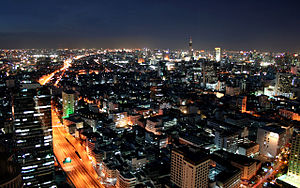
Asienmesterskabet i håndbold 2008 (kvinder)
Mesterskabet blev spillet i Bangkok
Asienmesterskabet i håndbold for kvinder 2008 var den 12. udgave af asienmesterskabet i håndbold for kvinder. Turneringen blev afholdt i Bangkok i Thailand, som var værtsland for første gang.